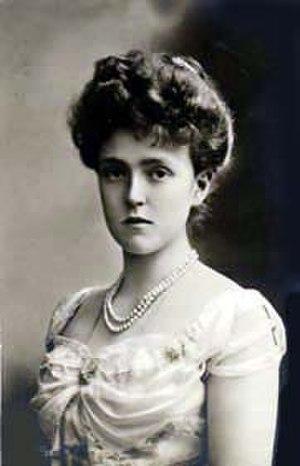
Marie Gabrielle en Bavière est une princesse en Bavière, née le 9 octobre 1878 et décédée le 24 octobre 1912.